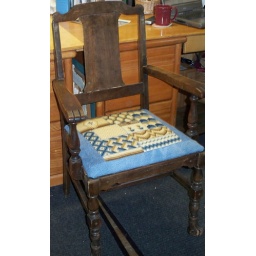
Ndlpt (done in 1980) chair cover (used to be a pillow cover)